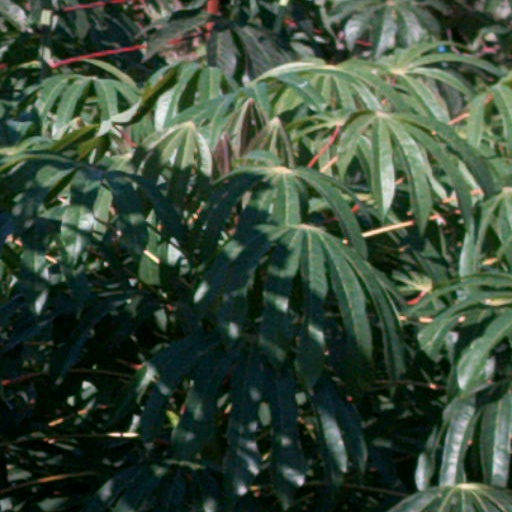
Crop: cassava